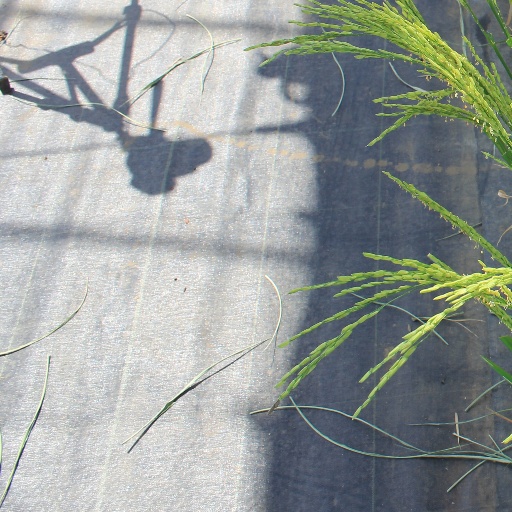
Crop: rice